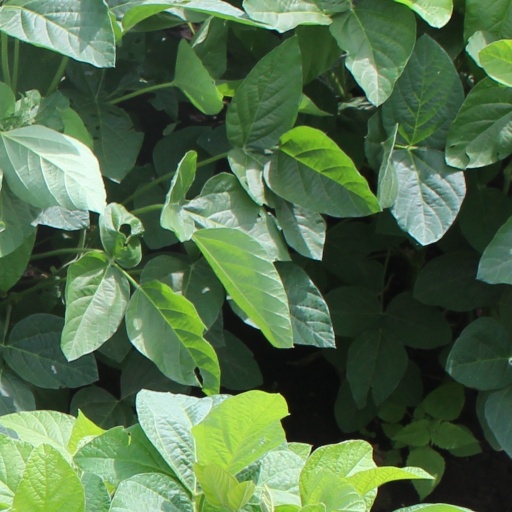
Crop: soybean